Armenia

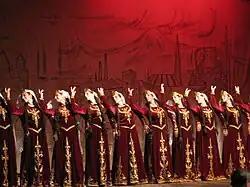
Traditional Armenian dance

Armenia has a population of 3,081,100 as of 2025 and is the third most densely populated of the former Soviet republics. There has been a problem of population decline due to elevated levels of emigration after the break-up of the USSR. In the past years emigration levels have declined and some population growth is observed since 2012.